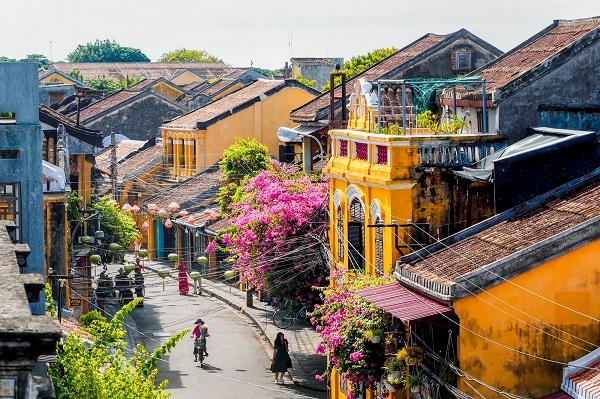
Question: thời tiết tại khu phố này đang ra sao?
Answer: tại khu phố này trời đang nắng